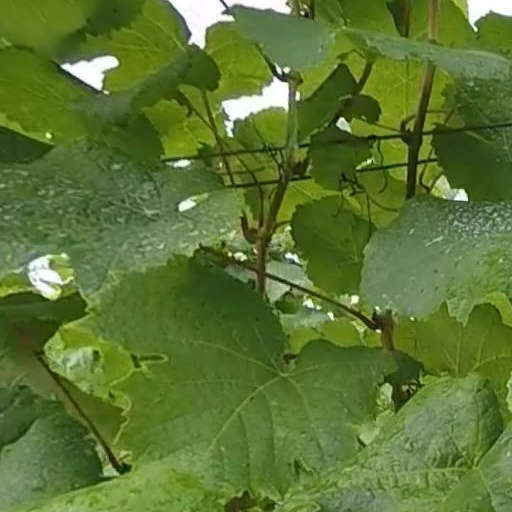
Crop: grape